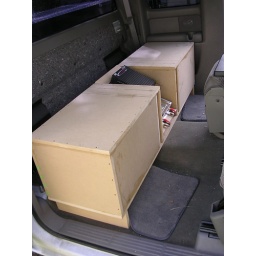
sub box in truck